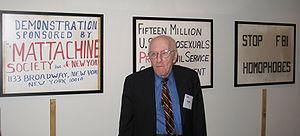
Franklin « Frank » Edward Kameny, né le 21 mai 1925 à New York et mort le 11 octobre 2011 à Washington, est un militant américain notable pour son rôle dans le mouvement américain des droits des homosexuels.